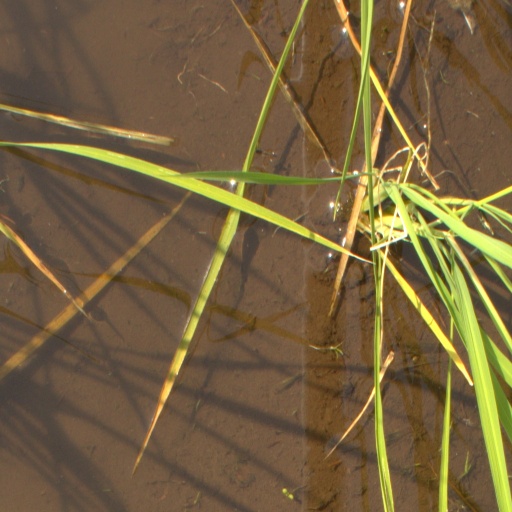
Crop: rice